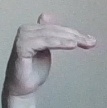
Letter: khaa